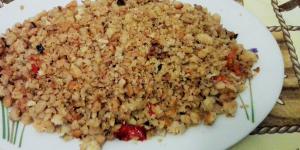
migas extremenas caseras